Ice skate

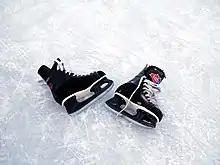
Ice hockey skates

Ice hockey skates are used for playing the games of ice hockey and ringette but are occasionally used for recreational ice skating alone. Each individual skate consists of a boot, laces, blade, and a blade holder. The boot is generally made of molded plastic, leather (often synthetic), ballistic nylon, or a thermoformed composite material. Each skate blade has two edges. Skates used in competitive ice hockey and ringette rarely use molded plastic for the upper boot, as this results in limited mobility.